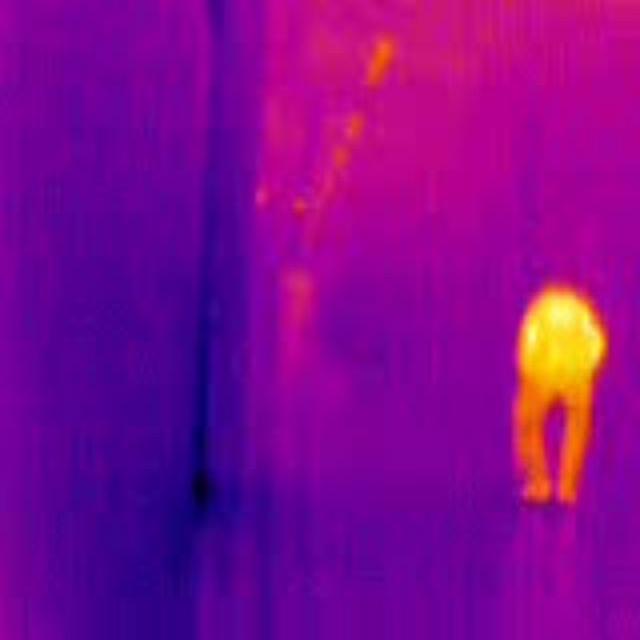
Detected objects:
label: person